War Correspondent (film)

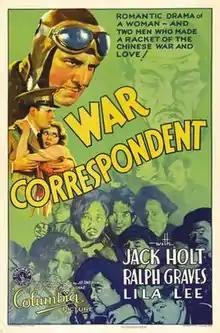
Film poster

War Correspondent is a 1932 American drama film directed by Paul Sloane. The film stars Jack Holt, Ralph Graves and Lila Lee. Although set in war-torn China, "War Correspondent" was entirely shot in California.